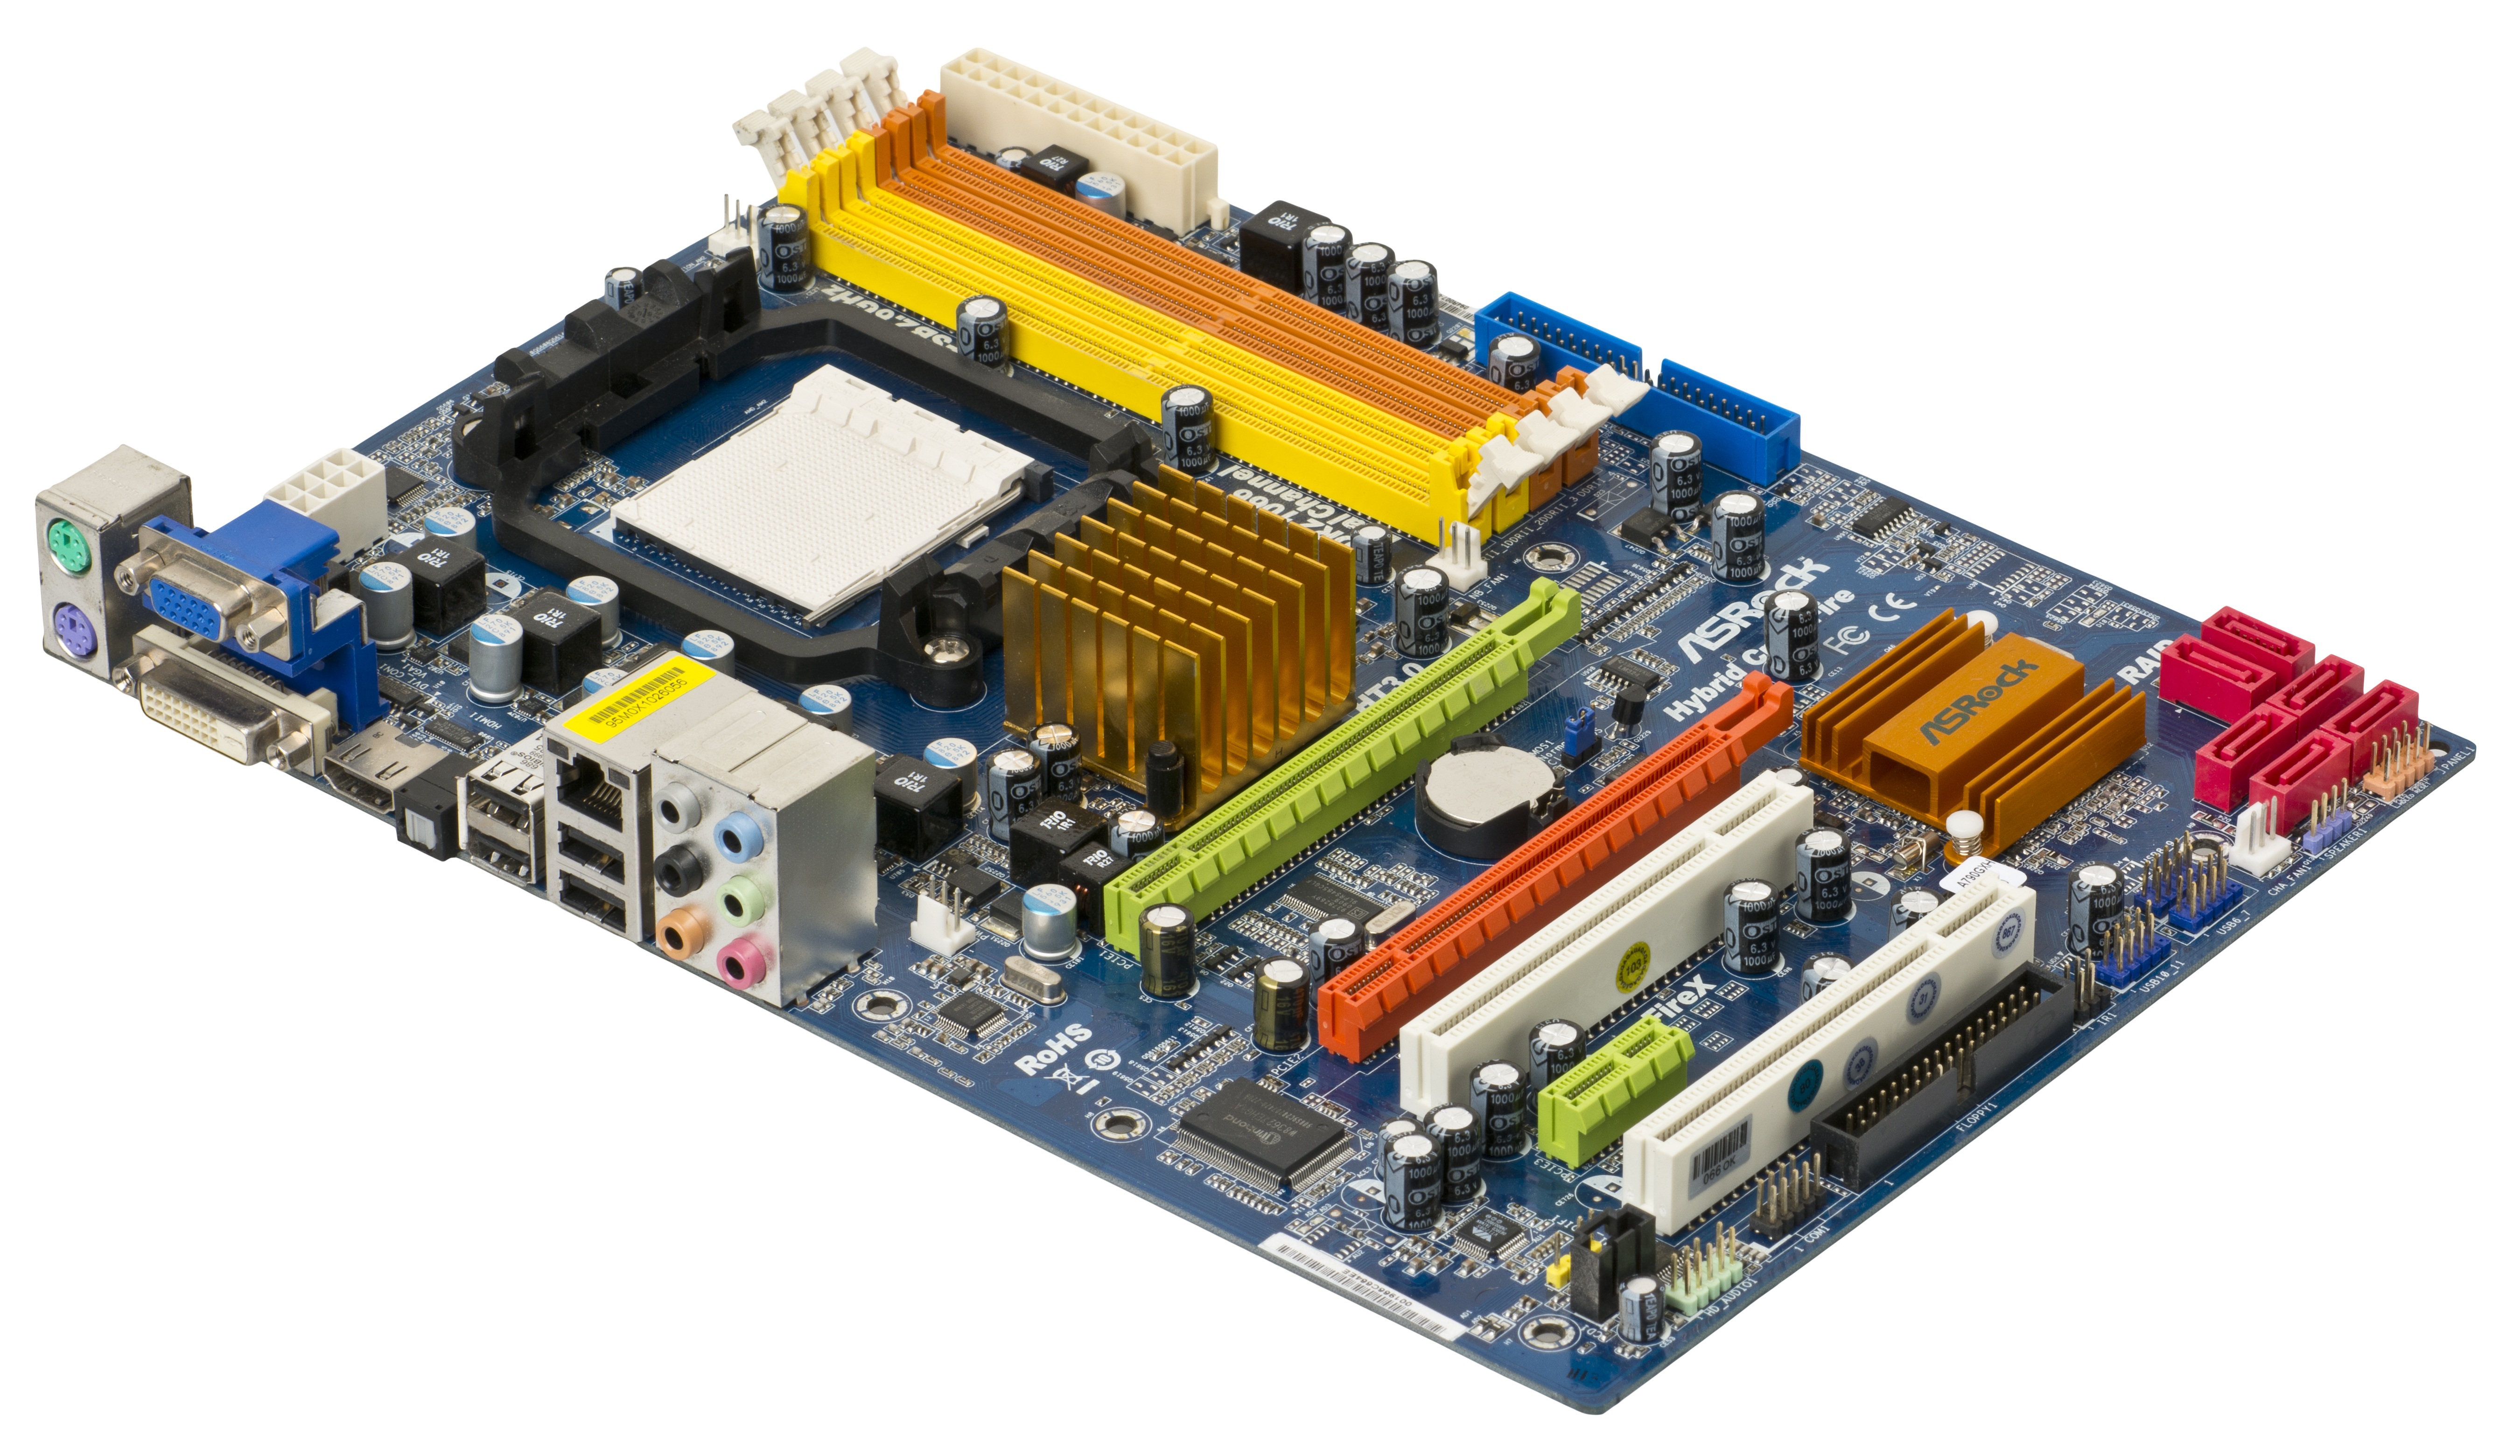
technology, electronics, pc, chips, motherboard, electronic device, computer hardware, computer component, network interface controller, a790gxh